Space suit

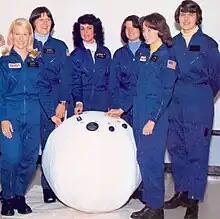
From left to right, Margaret R. (Rhea) Seddon, Kathryn D. Sullivan, Judith A. Resnick, Sally K. Ride, Anna L. Fisher, and Shannon W. LucidThe first six female astronauts of the United States stand with a Personal Rescue Enclosure, a spherical life support ball for emergency transfer of people in space

Advanced suits better regulate the astronaut's temperature with a Liquid Cooling and Ventilation Garment (LCVG) in contact with the astronaut's skin, from which the heat is dumped into space through an external radiator in the PLSS.